Stanley House Hotel, Mellor

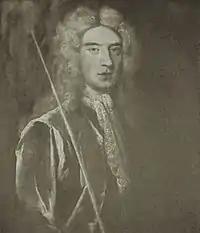
Joseph Yates (1690–1773)

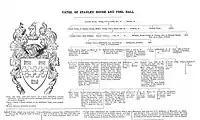
Family tree of the Yates of Stanley House

According to the historian William Farrer, Stanley House was built "in the late 16th or early 17th century". He said that it was "for a long period the reputed manor-house of Mellor. It was in the 16th century the property of a family from whom it took its name."